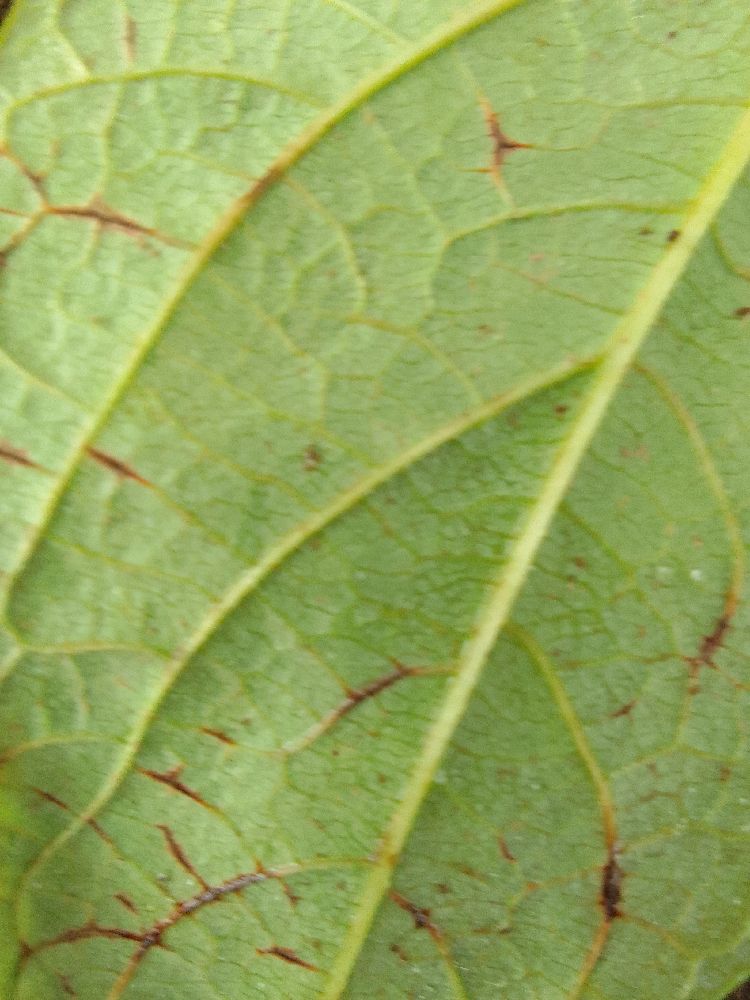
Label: anthracnose